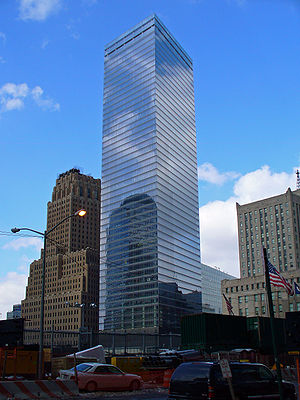
World Trade Center nr. 7
Den nye bygning
World Trade Center nr. 7 er en bygning på Manhattan i New York, USA, der blev genopbygget på Ground Zero. Ved siden af bliver One World Trade Center bygget, hvor tvillingetårnene stod indtil 11. september 2001 før terrorangrebet.